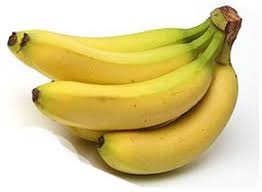
Label: banana